Sarati the Terrible (1937 film)

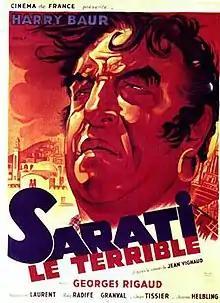

Sarati the Terrible (French: Sarati, le terrible) is a 1937 French drama film directed by André Hugon and starring Harry Baur, George Rigaud and Jacqueline Laurent. The film's sets were designed by the art director Émile Duquesne.